SKBR3

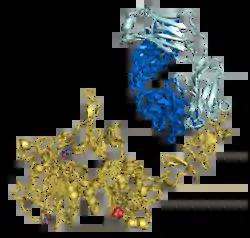
The HER2 gene product is over-expressed in SkBr3 cells

SkBr3 cells were derived from a pleural effusion due to an adenocarcinoma originating in a 43-year-old caucasian female. The cell line over-expresses the HER2 gene product, which has been implicated in several breast cancer proliferation pathways. The SkBr3 cell line is autologous (derived from the same patient) with the AU565 cell line. The cells are considered biosafety level 1. They are known to grow in grape-like clusters with an invasive phenotype resembling that of the cells "in vivo".